Argentine cuisine

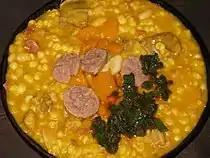
A bowl of "Locro" stew, a traditional standby in northwestern Argentina.

This region includes the provinces of Jujuy, Salta, Catamarca, Tucumán, Santiago del Estero, La Rioja, San Juan, Mendoza, and San Luis. It is also regarded as the one most influenced by Native Americans, and its foods are closely linked to the Andean-Incan tradition. When preparing regional dishes, potatoes and corn or wheat are almost always used, including quinoa (a cereal typically used in Incan cuisine), peppers, squashes, tomatoes and in some provinces beans. The most celebrated dishes are humita and tamal, in which the corn husk is stuffed with the corn filling itself, seasonings or meat.